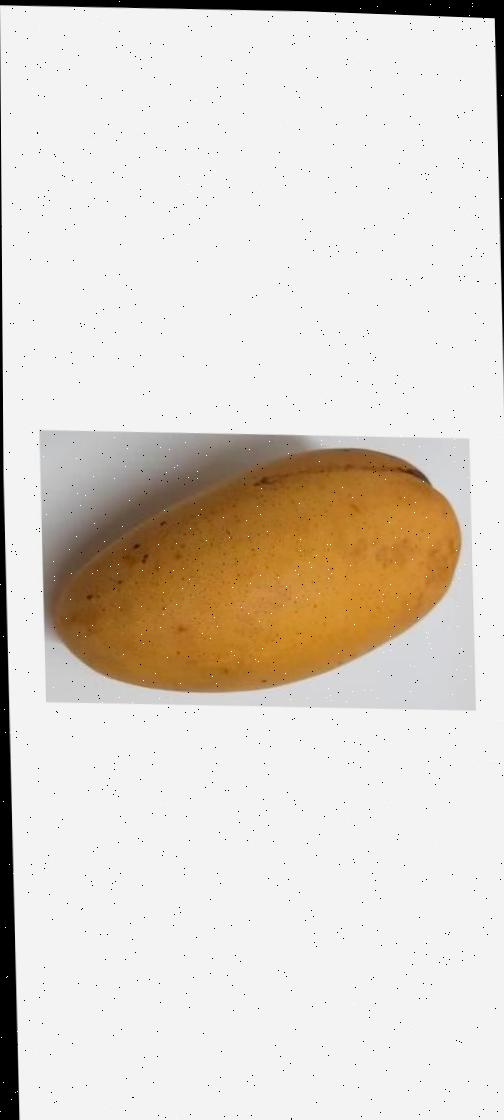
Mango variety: Katimon